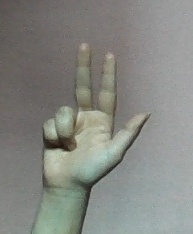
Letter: al